Alfonso Jordan

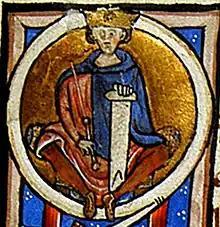
Alfonso Jordan, on a historiated initial from the first cartulary of the city of Toulouse, 1205

Alfonso Jordan, also spelled Alfons Jordan or Alphonse Jourdain (1103–1148), was the Count of Tripoli (1105–09), Count of Rouergue (1109–48) and Count of Toulouse, Margrave of Provence and Duke of Narbonne (1112–48).